Augustus Pugin

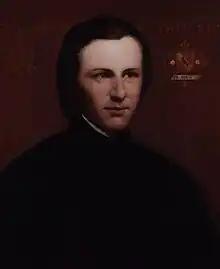

Augustus Welby Northmore Pugin (1 March 1812 – 14 September 1852) was an English architect, designer, artist and critic with French and Swiss origins. He is principally remembered for his pioneering role in the Gothic Revival style of architecture. His work culminated in designing the interior of the Palace of Westminster in Westminster, London, and its clock tower, the Elizabeth Tower (formerly St. Stephen's Tower), which houses the bell known as Big Ben. Pugin designed many churches in England, and some in Ireland and Australia. He was the son of Auguste Pugin, and the father of Edward Welby Pugin, Cuthbert Welby Pugin, and Peter Paul Pugin, who continued his architectural and interior design firm as Pugin & Pugin.